Women in the United States Senate

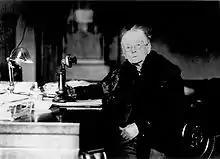
Rebecca Latimer Felton (D-Georgia), the first female member of the United States Senate, who served for a single day in 1922.

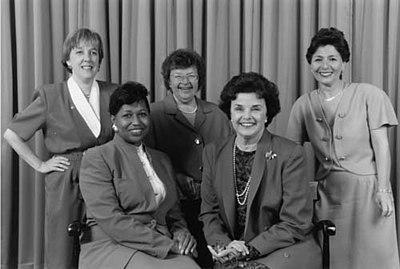
One woman (Barbara Mikulski) was reelected and four women were elected to the Senate in 1992, the "Year of the Woman," Left to right: Senators Murray, Moseley Braun, Mikulski, Feinstein, and Boxer.

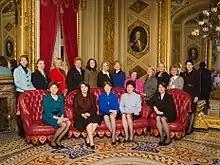
By the 111th United States Congress (2009–2011), the number of female senators had increased to 17, including 4 Republicans and 13 Democrats

For its first 130 years in existence, the Senate's membership was entirely male. Until 1920, few women ran for the Senate. Until the 1990s, very few were elected. This was due to many factors, including the lack of women's suffrage in many states until the ratification of the Nineteenth Amendment to the United States Constitution, women's limited access to higher education until the mid-1900s, public perceptions of gender roles, and barriers to women's advancement such as sex discrimination.